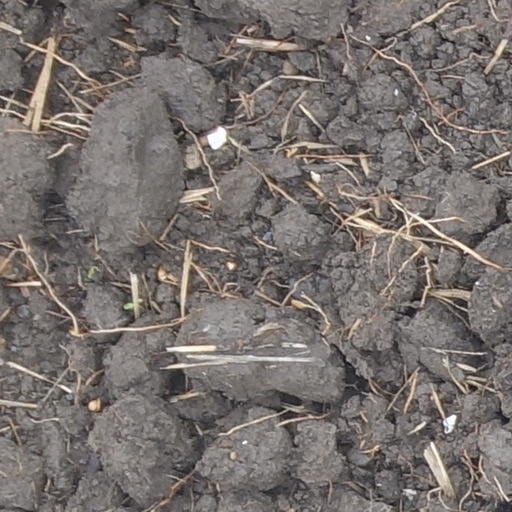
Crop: wheat